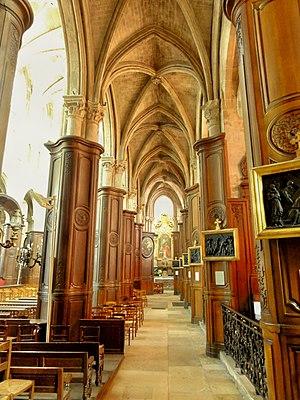
Bas-côté sud.
L'église Saint-Jacques est une église catholique paroissiale de style gothique située à Compiègne, dans l'Oise, en France. Elle est inscrite en 1998 sur la liste du patrimoine mondial par l'UNESCO au titre des chemins de Saint-Jacques-de-Compostelle en France. C'est un édifice de taille moyenne, d'une longueur totale de 51 m, issu de deux périodes distinctes : le chœur, le transept et la nef avec ses bas-côtés ont été bâtis entre 1235 et 1270, sauf la partie haute de la nef ; cette dernière, le clocher, les chapelles le long des bas-côtés et le déambulatoire ont été ajoutés entre 1476 et le milieu du XVIᵉ siècle. Ces extensions reflètent le style gothique flamboyant, sauf le lanternon au sommet du clocher, qui est influencé par la Renaissance. Le clocher est une œuvre remarquable, tout comme le chœur et le transept, qui quant à eux représentent les parties les plus anciennes de l'église et sont une intéressante illustration du style pré-rayonnant. L'intérieur de l'église est marqué par les transformations de la fin de l'Ancien Régime, portant notamment sur un revêtement en marbre du chœur et un habillement des piliers de la nef par des boiseries.